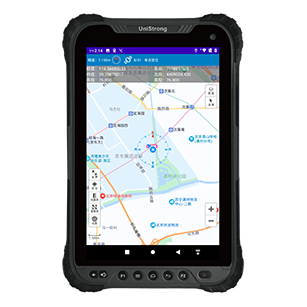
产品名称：坚固型北斗智能终端-UG909
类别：北斗智能手持终端
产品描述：虎贲SoC芯片 - 强悍高效，快且冷静国产SoC方案，采用8核2.0GHz处理器，全新Cortex-A75架构为您带来旗舰性能和省心功耗，工作、娱乐均能轻松应对，是高效作业的根本保障。